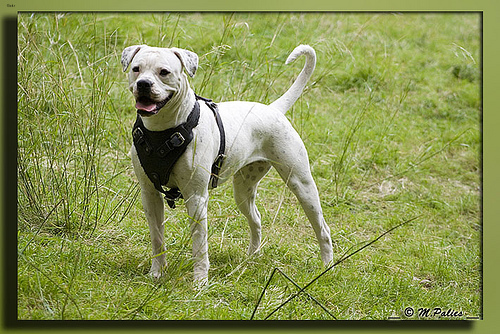
Breed: american_bulldog